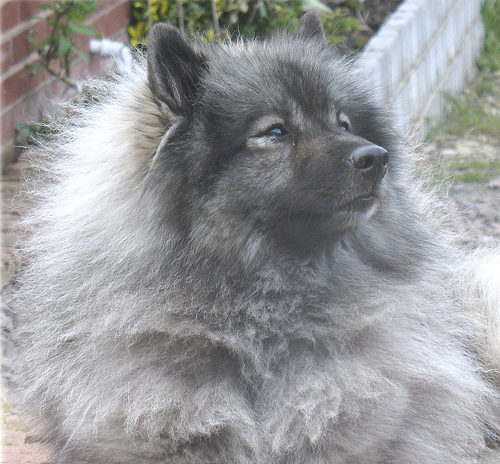
Breed: keeshond